Konstantin Danil

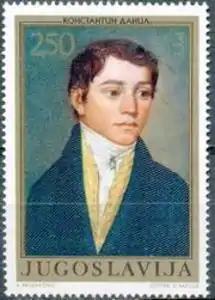
A Yugoslav stamp showing Pavle Jagodić, with inscription "Konstantin Danil" (1802-1873), from the series "Yugoslav Portraits"

His chief pictures are "Madonna", "Male Portrait," "Still Life", "Stanci Dely" (his father-in-law), "Archangel Gabriel", "Ms Vaigling", "Ms Tetesi", and, best known of all, "General Stevan Kničanin" and "Portrait of Maria" (1872). The portraits of his wife "Sofia Dely" (1840), "Petar Jagodić", and "A Lady with a Cross" are among his best achievements in this class. Danil painted a number of portraits of the wealthe Jagodić family.